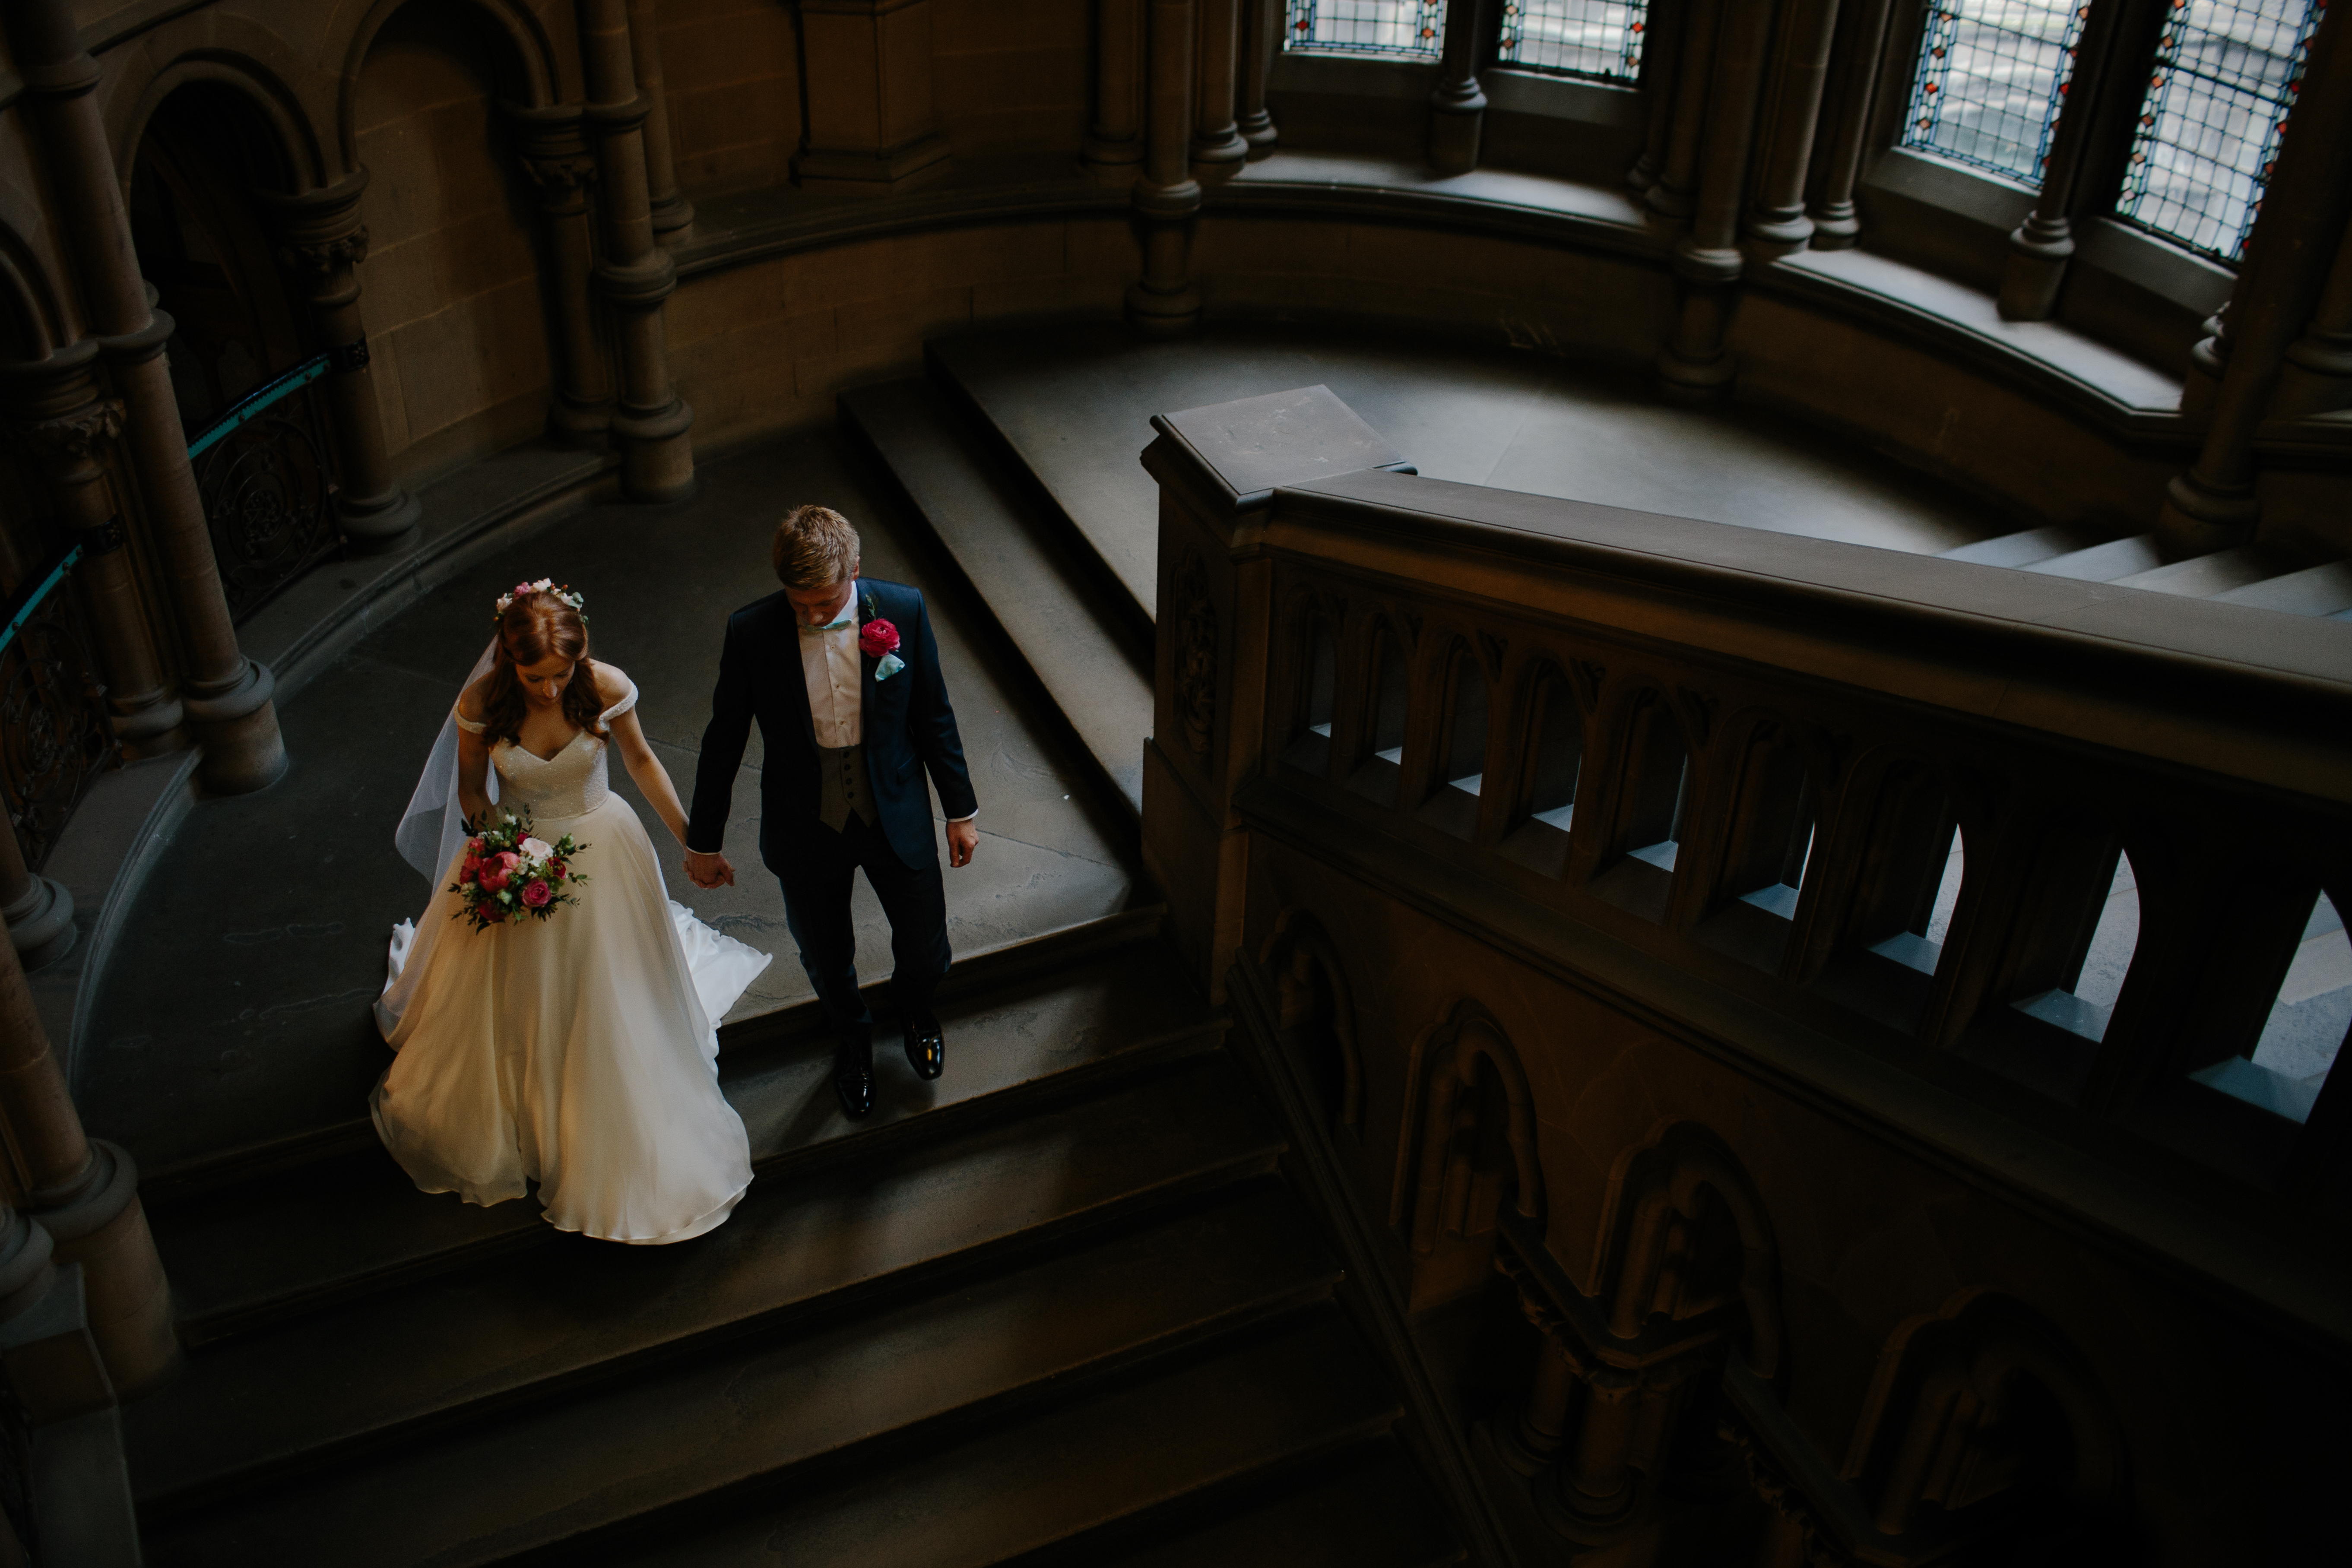
wedding, bride, aisle, ceremony, dress, photograph